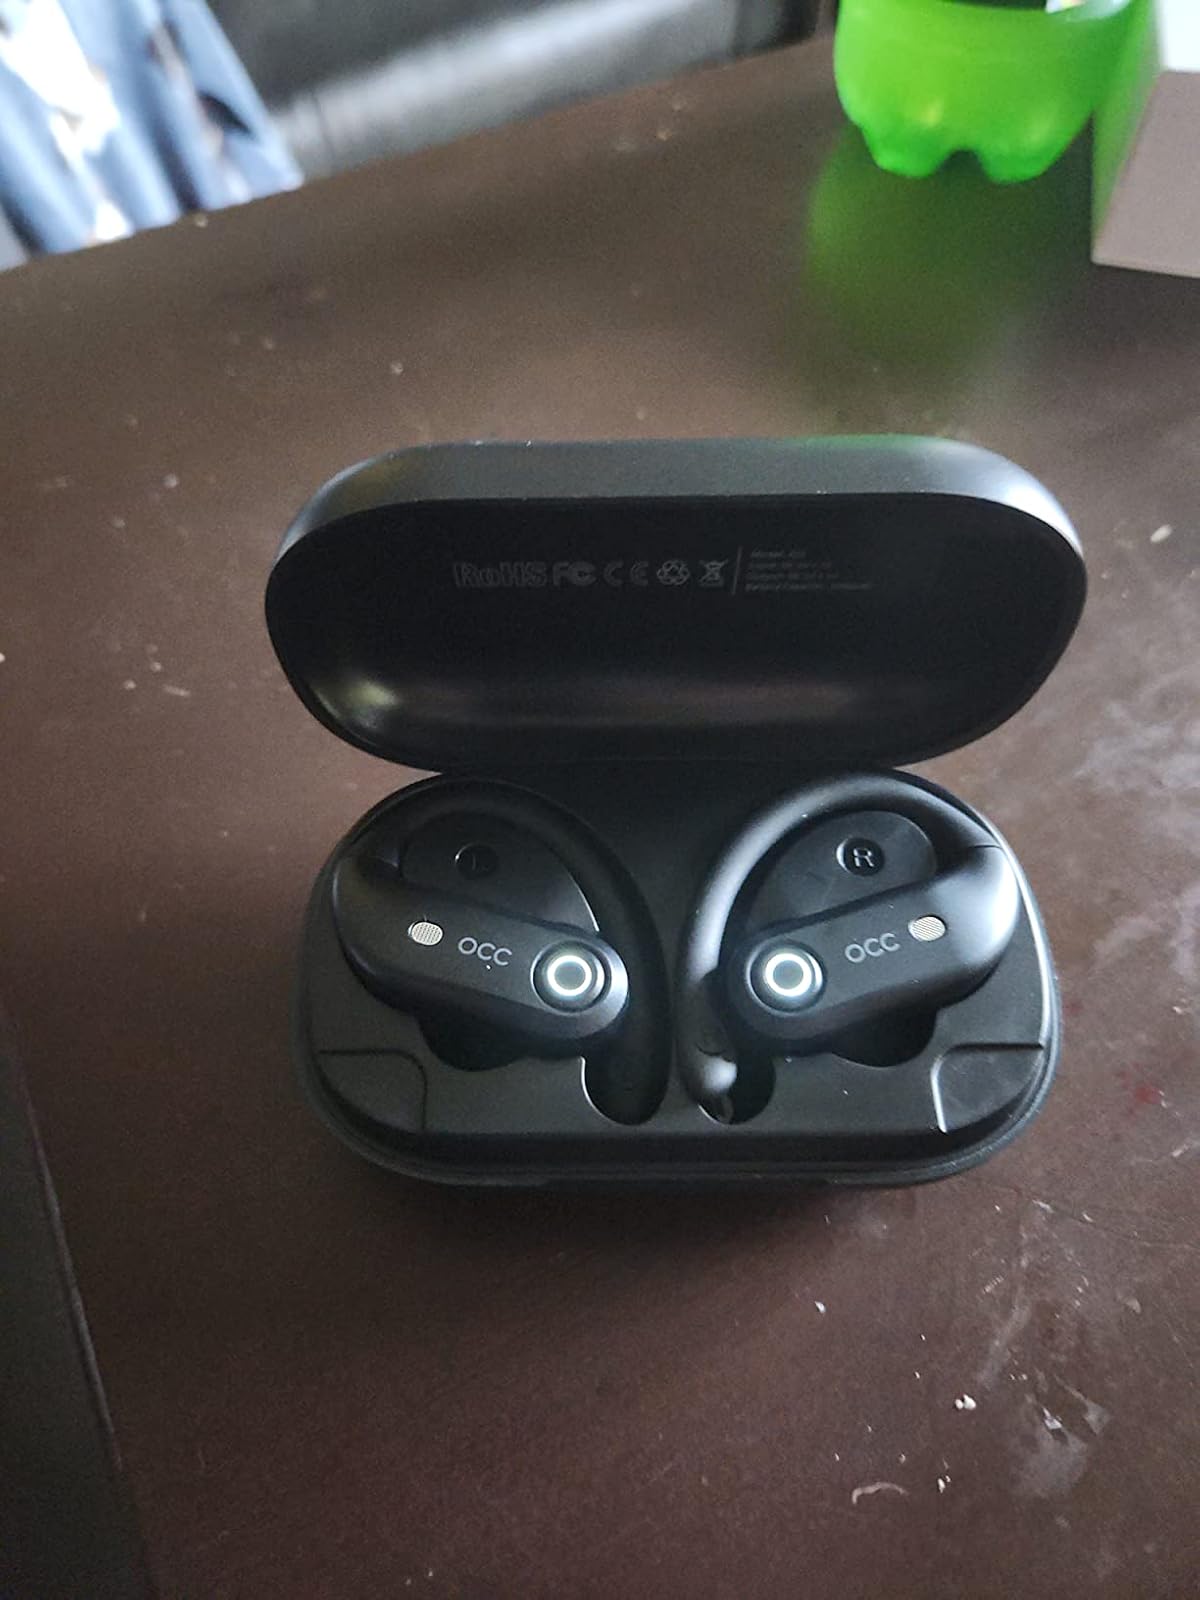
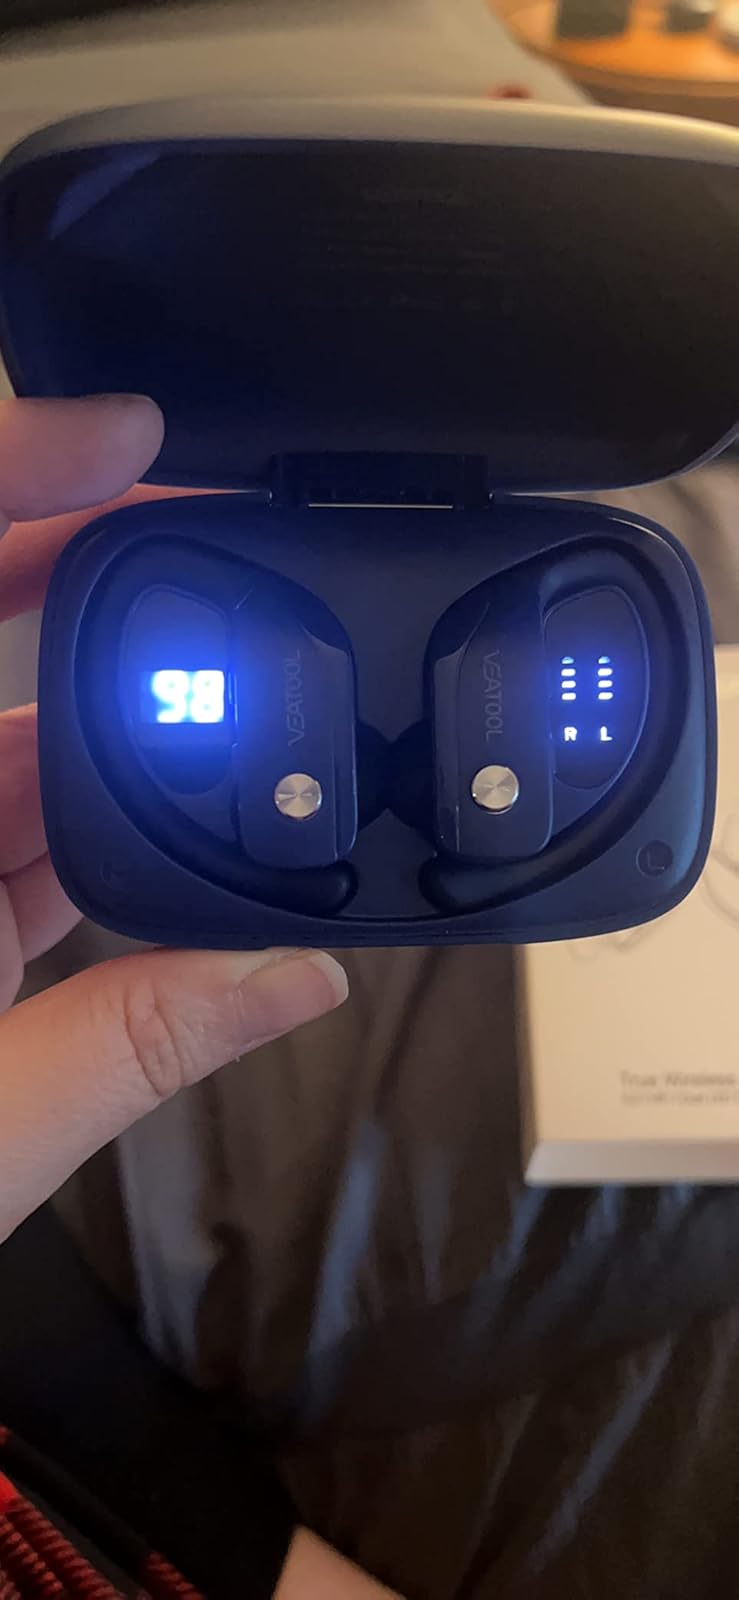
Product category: earbuds
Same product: no